Fleetwood Mac

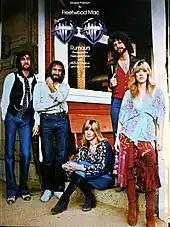
1977 trade ad for "Rumours" with Mick Fleetwood, John McVie, Christine McVie, Lindsey Buckingham and Stevie Nicks

The remaining five members carried on and recorded the band's eighth studio album, "Mystery to Me". This album contained Welch's song "Hypnotized", which received strong radio airplay. While "Mystery to Me" eventually received a Gold certification from the RIAA, personal problems within the band emerged. The McVies' marriage was under a lot of stress, which was aggravated by their constant working with each other and by John McVie's considerable alcohol abuse.